Sextuplets (film)

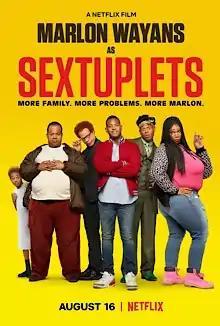
Theatrical release poster

Sextuplets is a 2019 American comedy film directed by Michael Tiddes from a screenplay by Mike Glock, Rick Alvarez and Marlon Wayans, who also produced the film and starred in the lead role. It co-stars Bresha Webb, Michael Ian Black, Molly Shannon and Glynn Turman. It follows a man who sets out to find his long-lost siblings after discovering he is one of sextuplets his mother had.